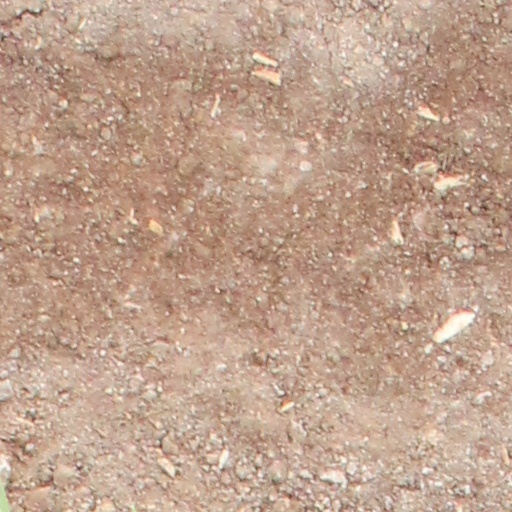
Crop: wheat